Bill Nelson

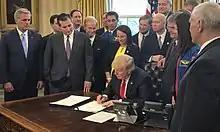
Nelson looks on as President Donald Trump signs the NASA Transition Authorization Act of 2017

On February 22, 2021, reports emerged that President Biden was considering nominating Nelson to be the Administrator of NASA. On March 18, it was reported that Biden had selected Nelson for the position; Biden officially announced the decision the next day. Nelson's nomination received widespread support from members of Congress from both parties, including from Nelson's Senate successor Rick Scott, as well as the overall space industry. On April 29, the Senate voted to confirm Nelson as NASA Administrator by unanimous consent. He was sworn in on May 3 by Vice President Kamala Harris.